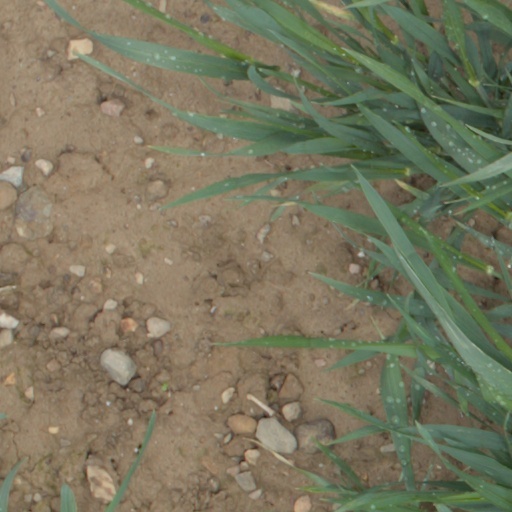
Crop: wheat